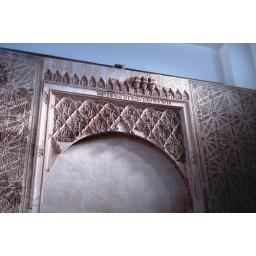
detailed wall decoration in stone releif